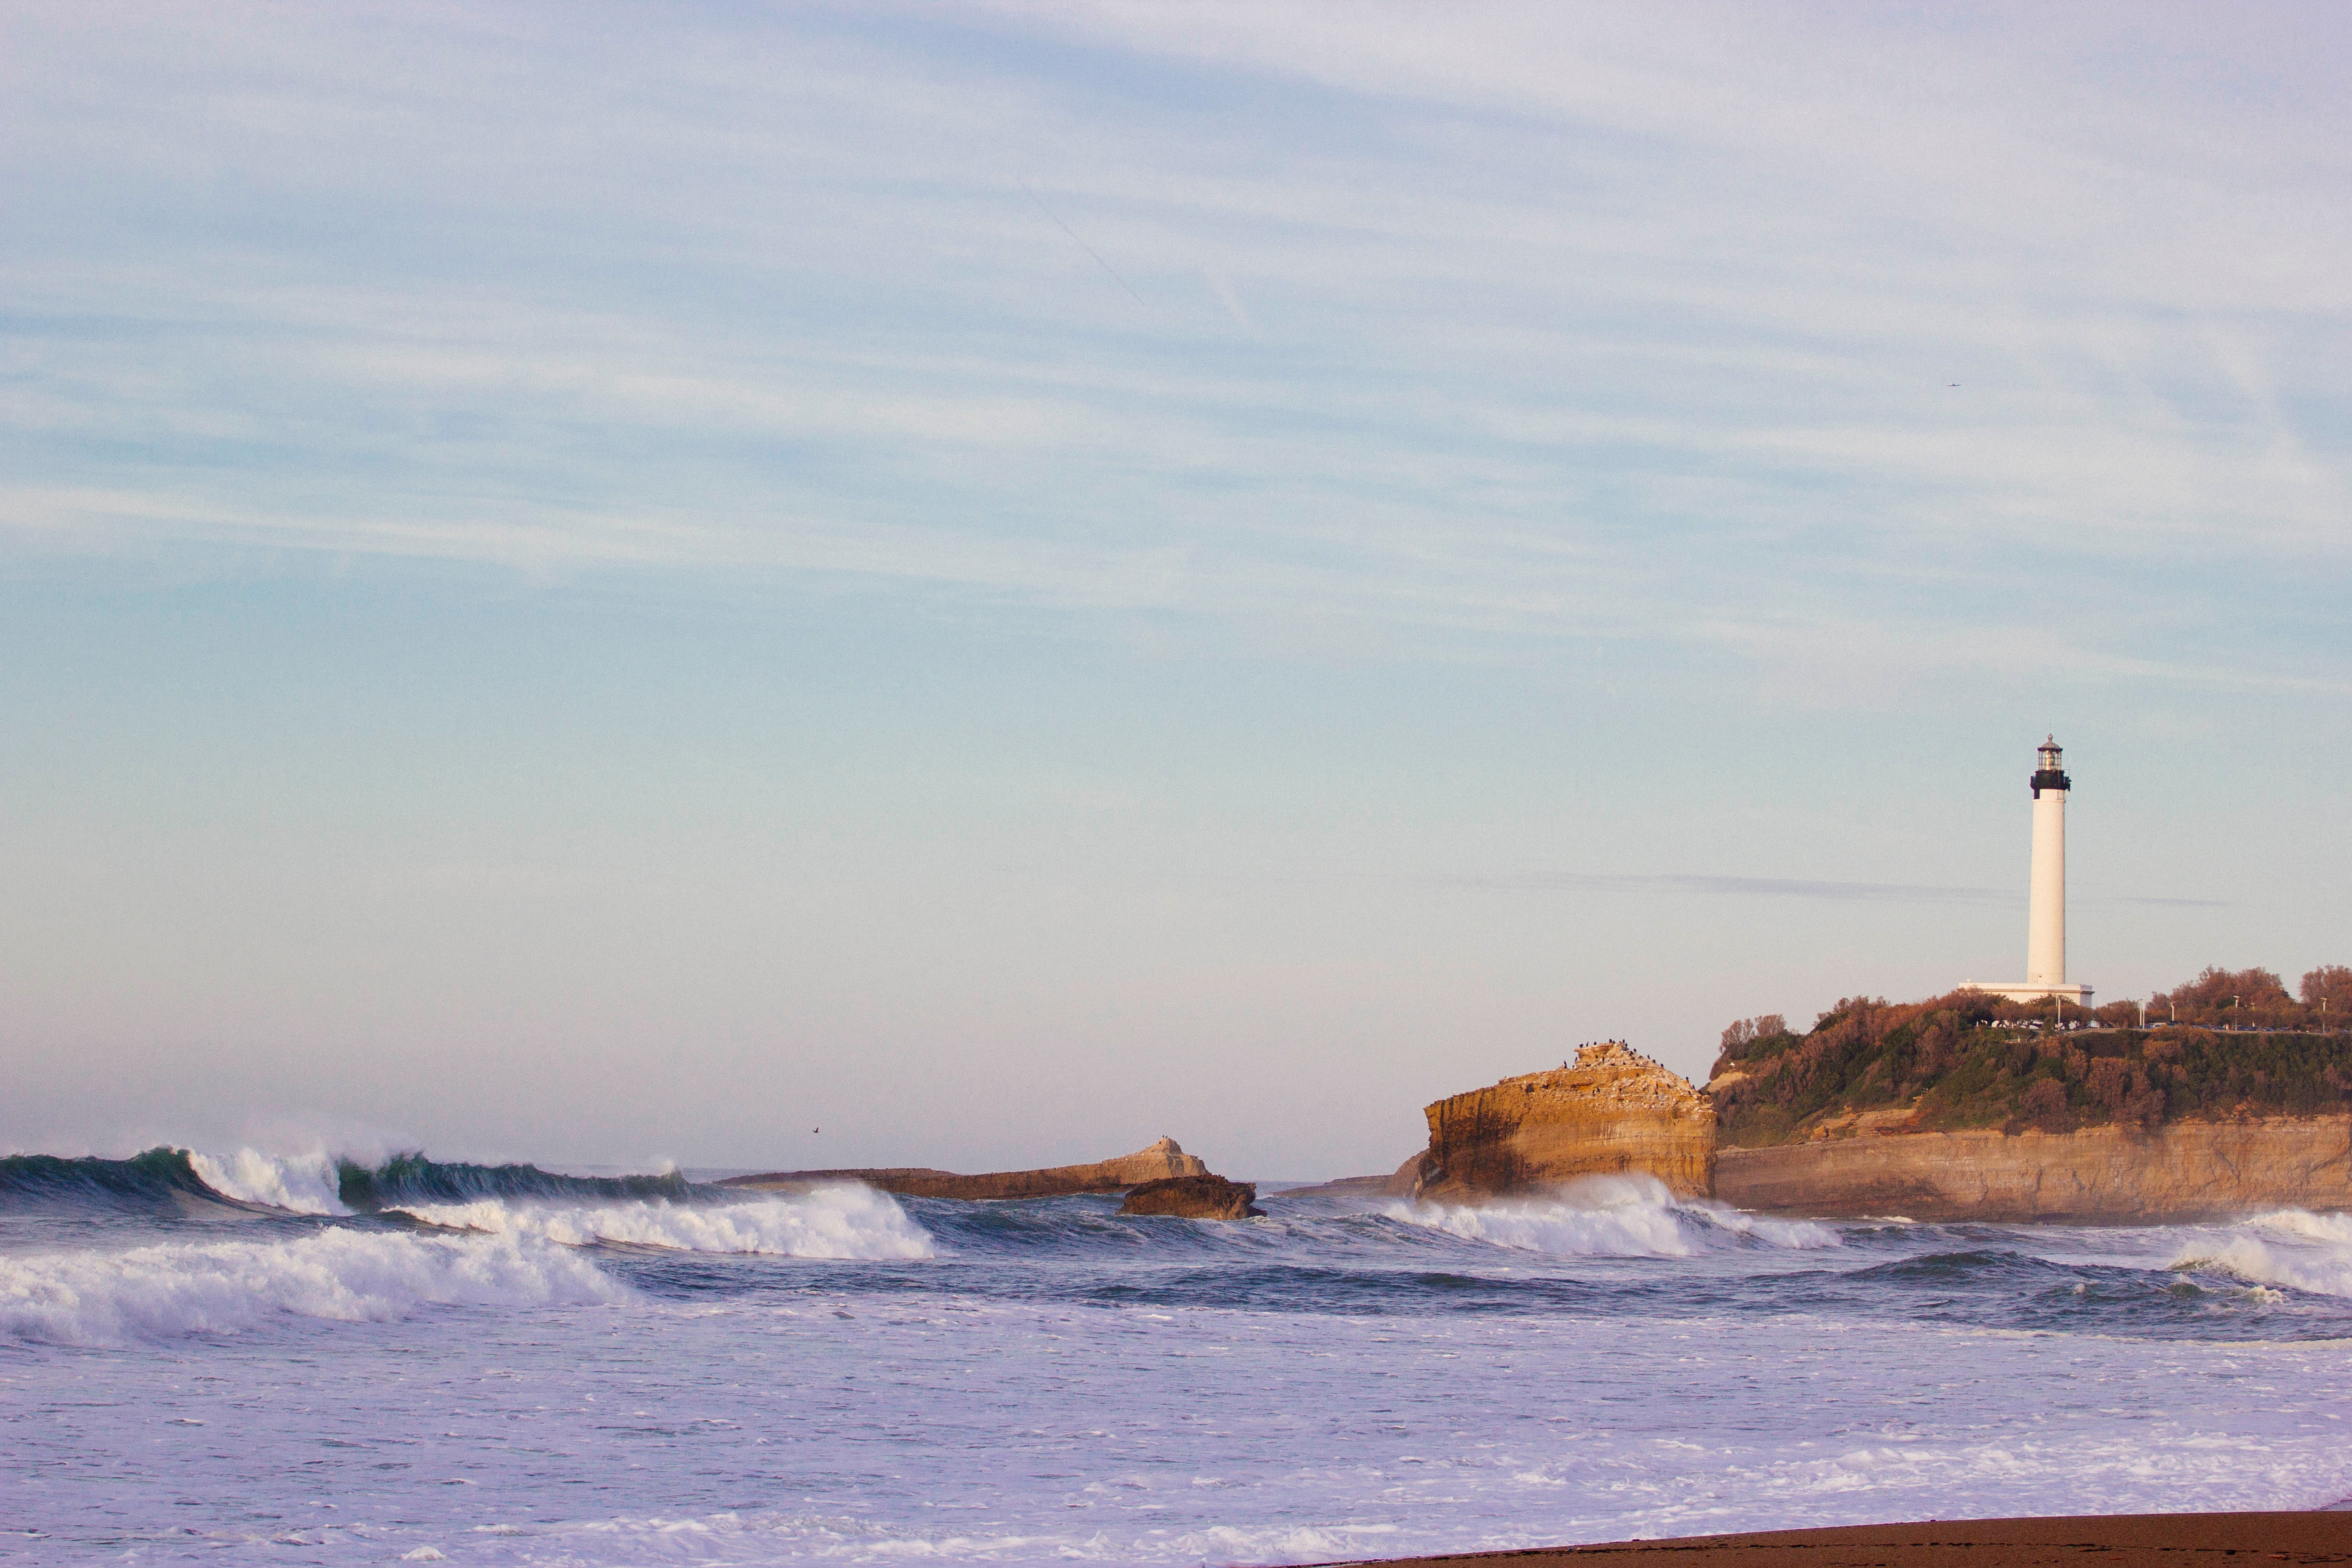
beach, sea, coast, sand, ocean, horizon, lighthouse, morning, shore, wave, dawn, cliff, dusk, surf, cove, tower, bay, breakwater, cape, wind wave